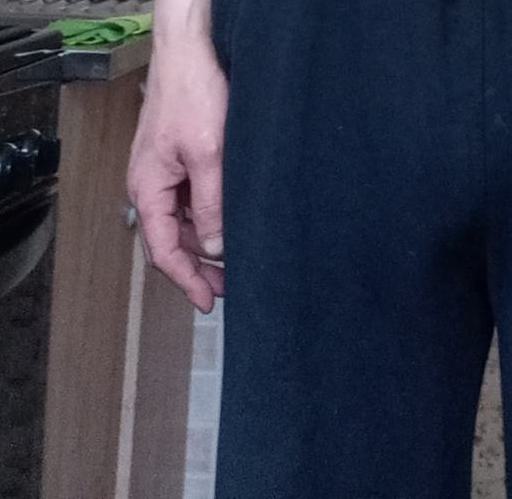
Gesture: no_gesture